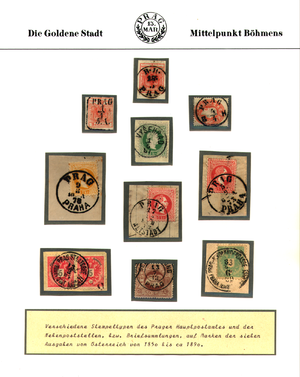
Frimærkealbum
Hjemmelavet frimærkealbum
Et frimærkealbum er et album, ofte med løsblade for at muliggøre udvidelse, hvor en samling af frimærker kan opbevares og vises.